George Biddell Airy

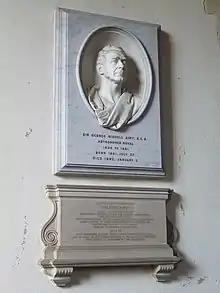
Memorial in St Mary's Playford

Airy retired in 1881, living with his two unmarried daughters at Croom's Hill near Greenwich. In 1891, he suffered a fall and an internal injury. He survived the consequential surgery only a few days. His wealth at death was £27,713, equivalent to £3,746,548.49 in 2021. Airy and his wife and three pre-deceased children are buried at St. Mary's Church in Playford, Suffolk. A cottage owned by Airy still stands, adjacent to the church and now in private hands.